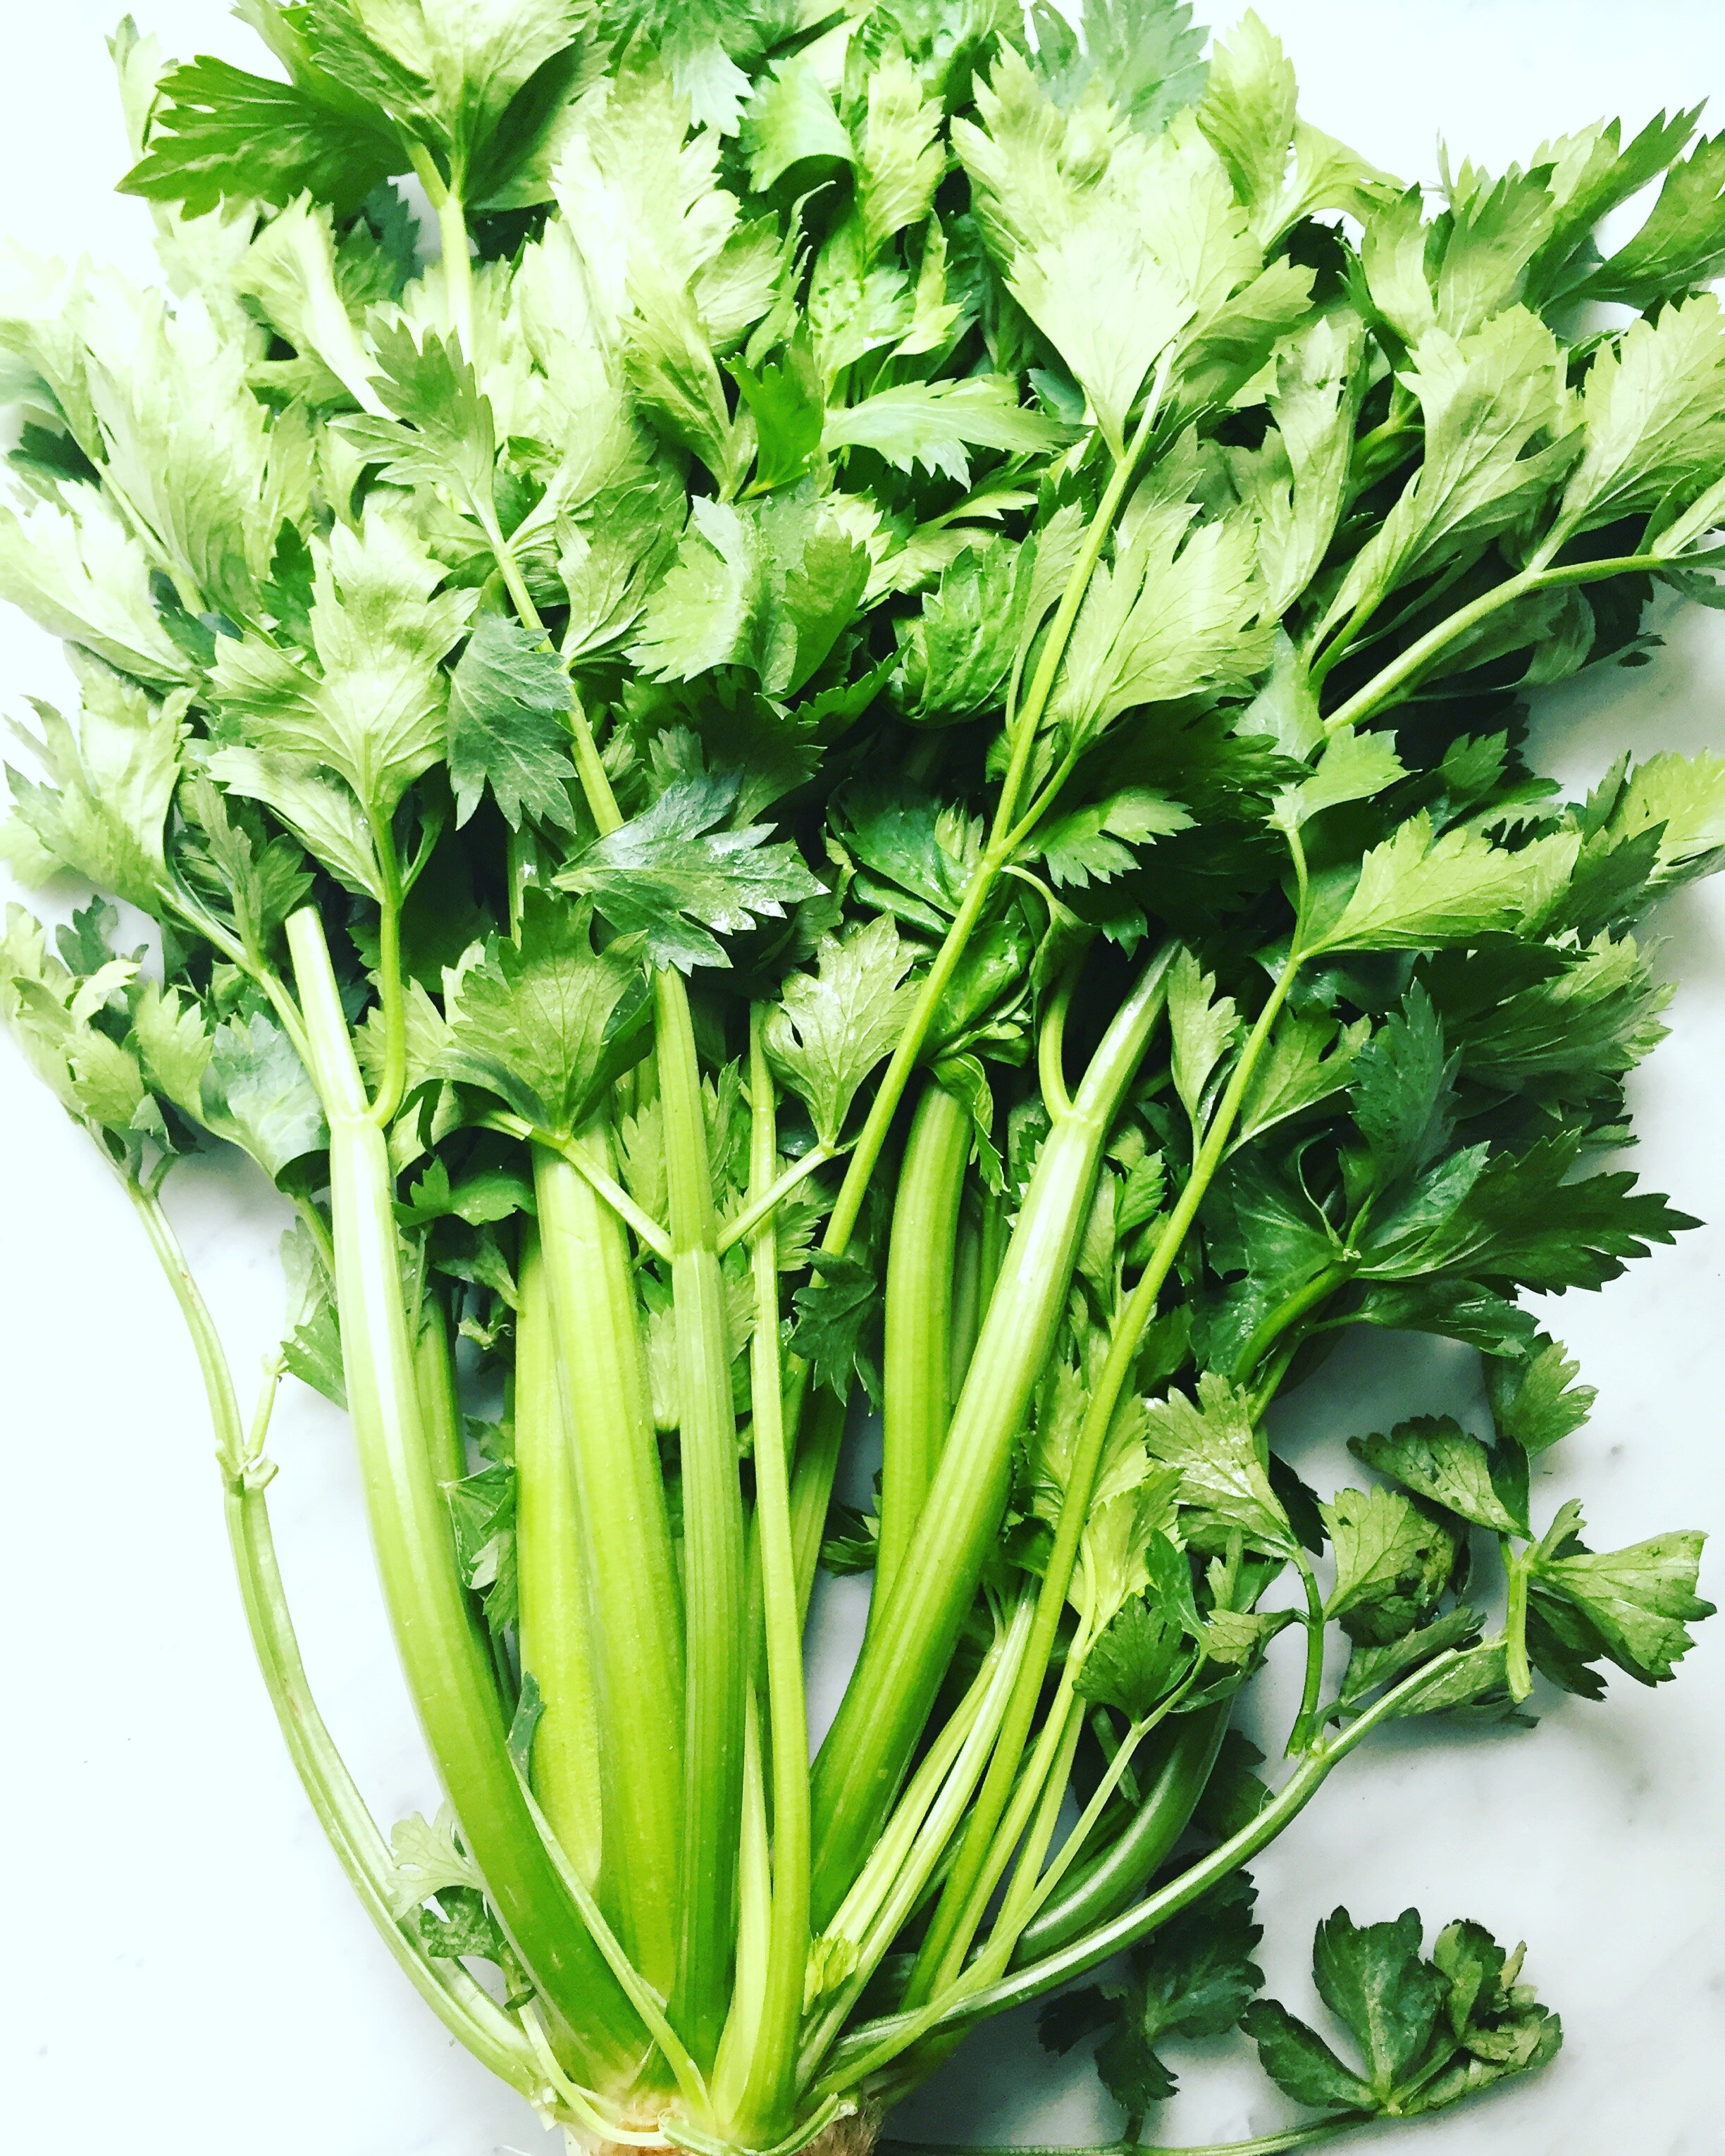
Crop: unknown
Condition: celery